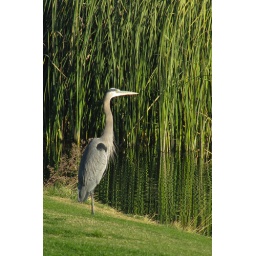
This blue heron was basking in the sun at one of the water hazards at Primm Valley golf course